Brittany Pierce

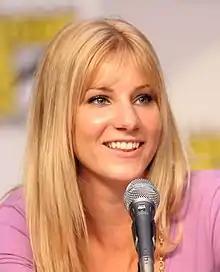
Heather Morris (pictured) improvised many of Brittany's one-liners during filming

Brittany first appears as a guest character in the second episode of the first season of "Glee". She was brought in as a member of William McKinley High's cheerleading team, the Cheerios. Brittany is regularly played by actress Heather Morris. Morris grew up with a strong background in choreography. She was taking acting classes and actively pursuing an acting career when she was offered a spot on recording artist Beyoncé world tour as a dancer. Morris, however, turned down the job. Shortly thereafter, she was asked by "Glee" choreographer Zach Woodlee to teach the choreography for Beyoncé's "Single Ladies (Put a Ring on It)" dance to the "Glee" actors. At the same time, the show was looking for a third cheerleader, they originally wanted to have the third be African American, but Morris ended up landing the role of Brittany Pierce. Initially a background character who hardly ever spoke, the role grew as writers discovered Morris had a gift for delivering one-liners. In an interview with Brandon Voss of "The Advocate", Morris said of her casting: